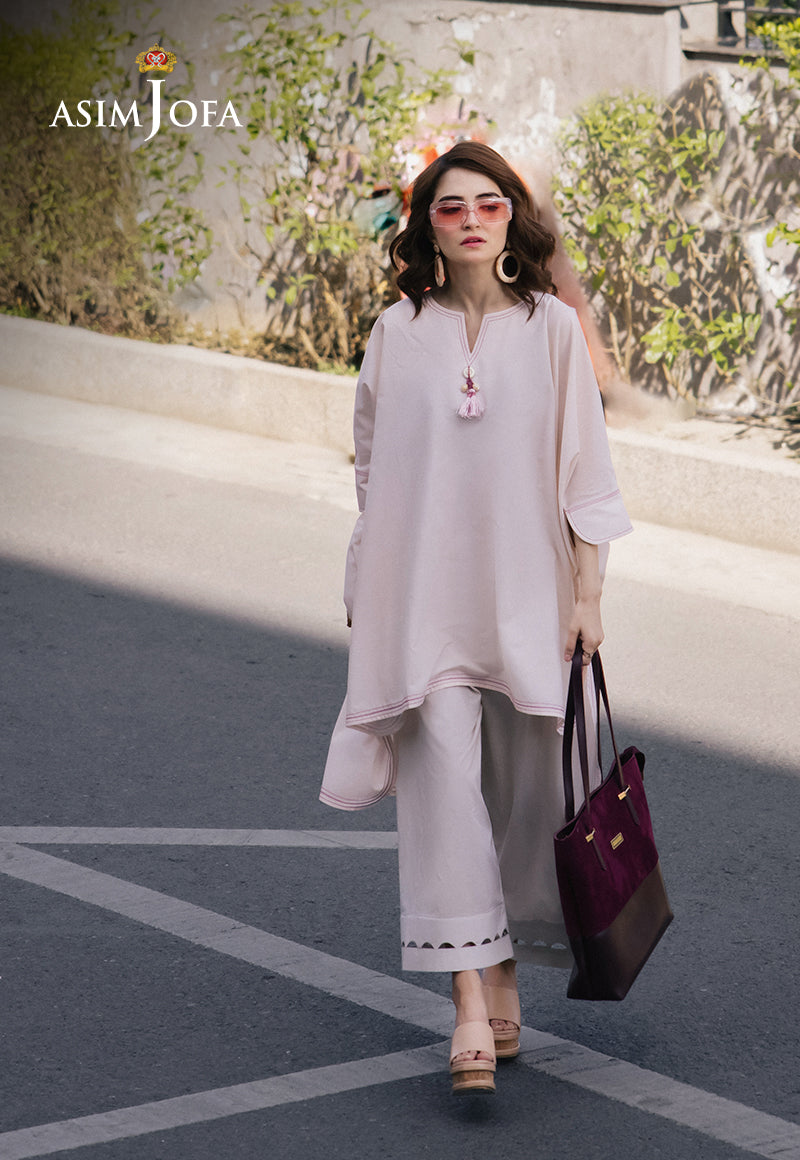
beige white kashmir dress